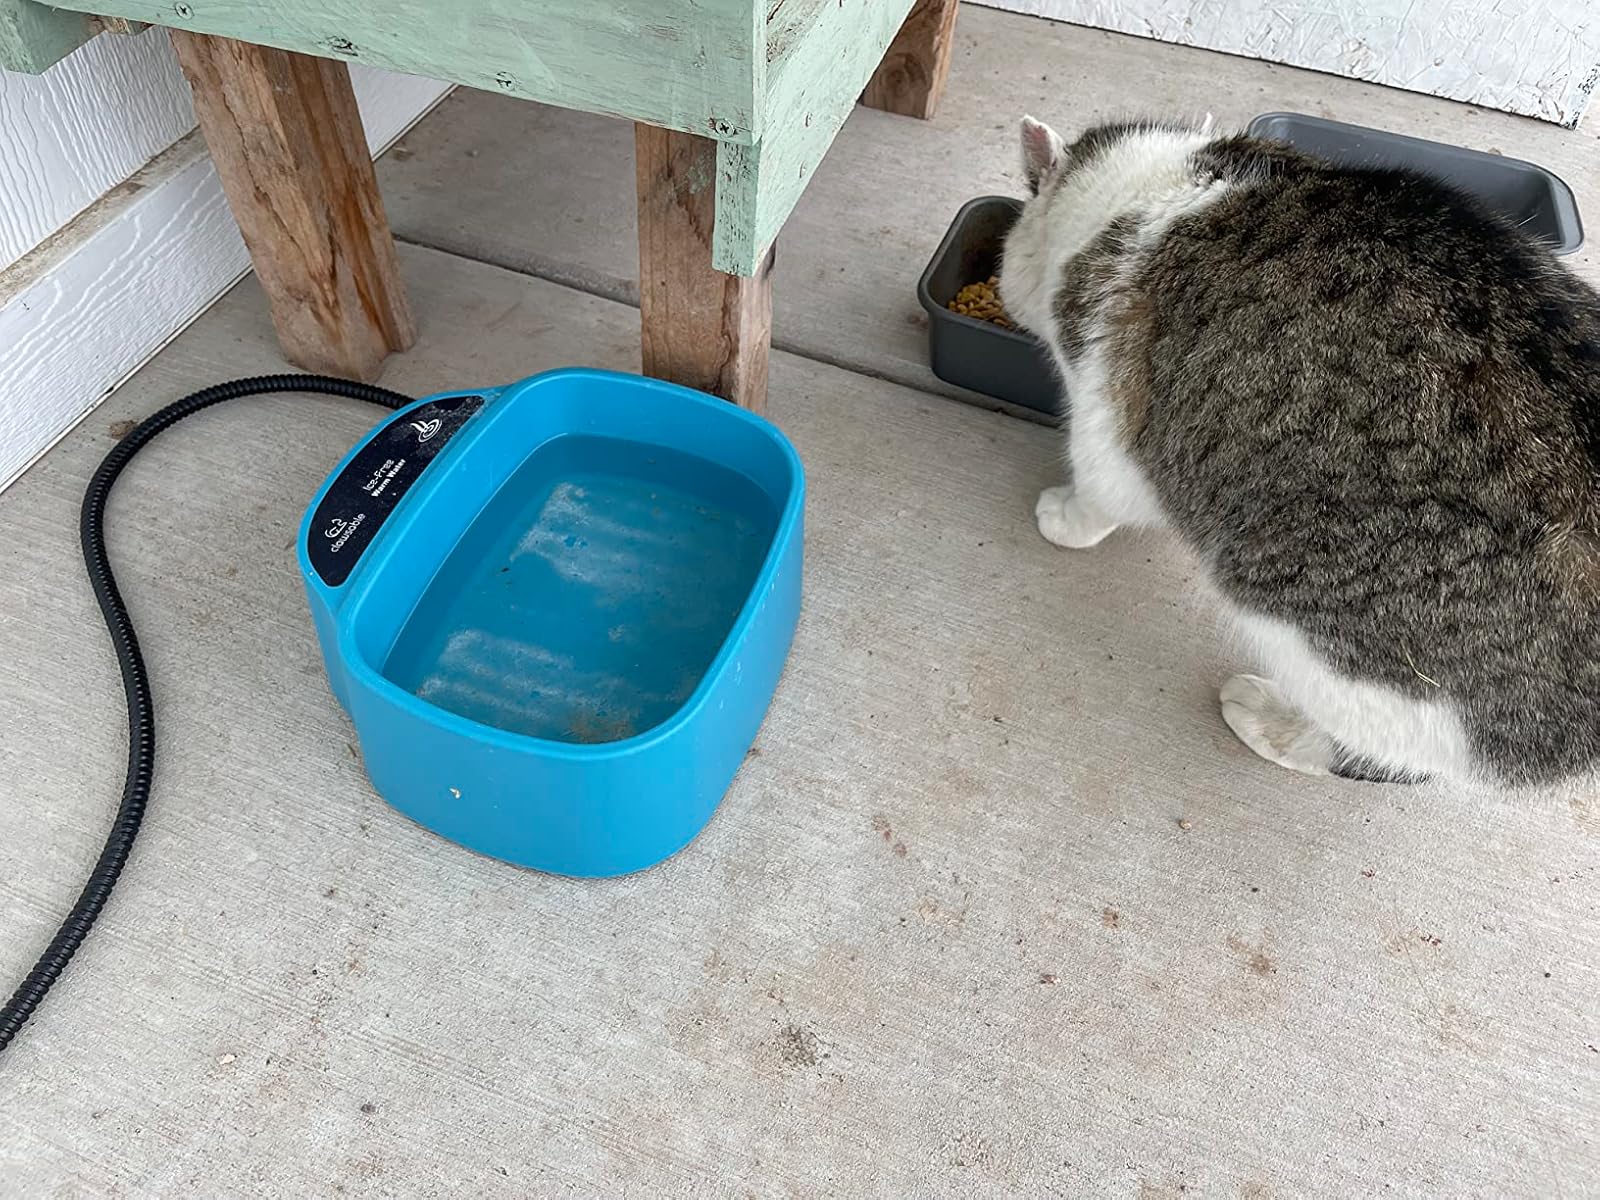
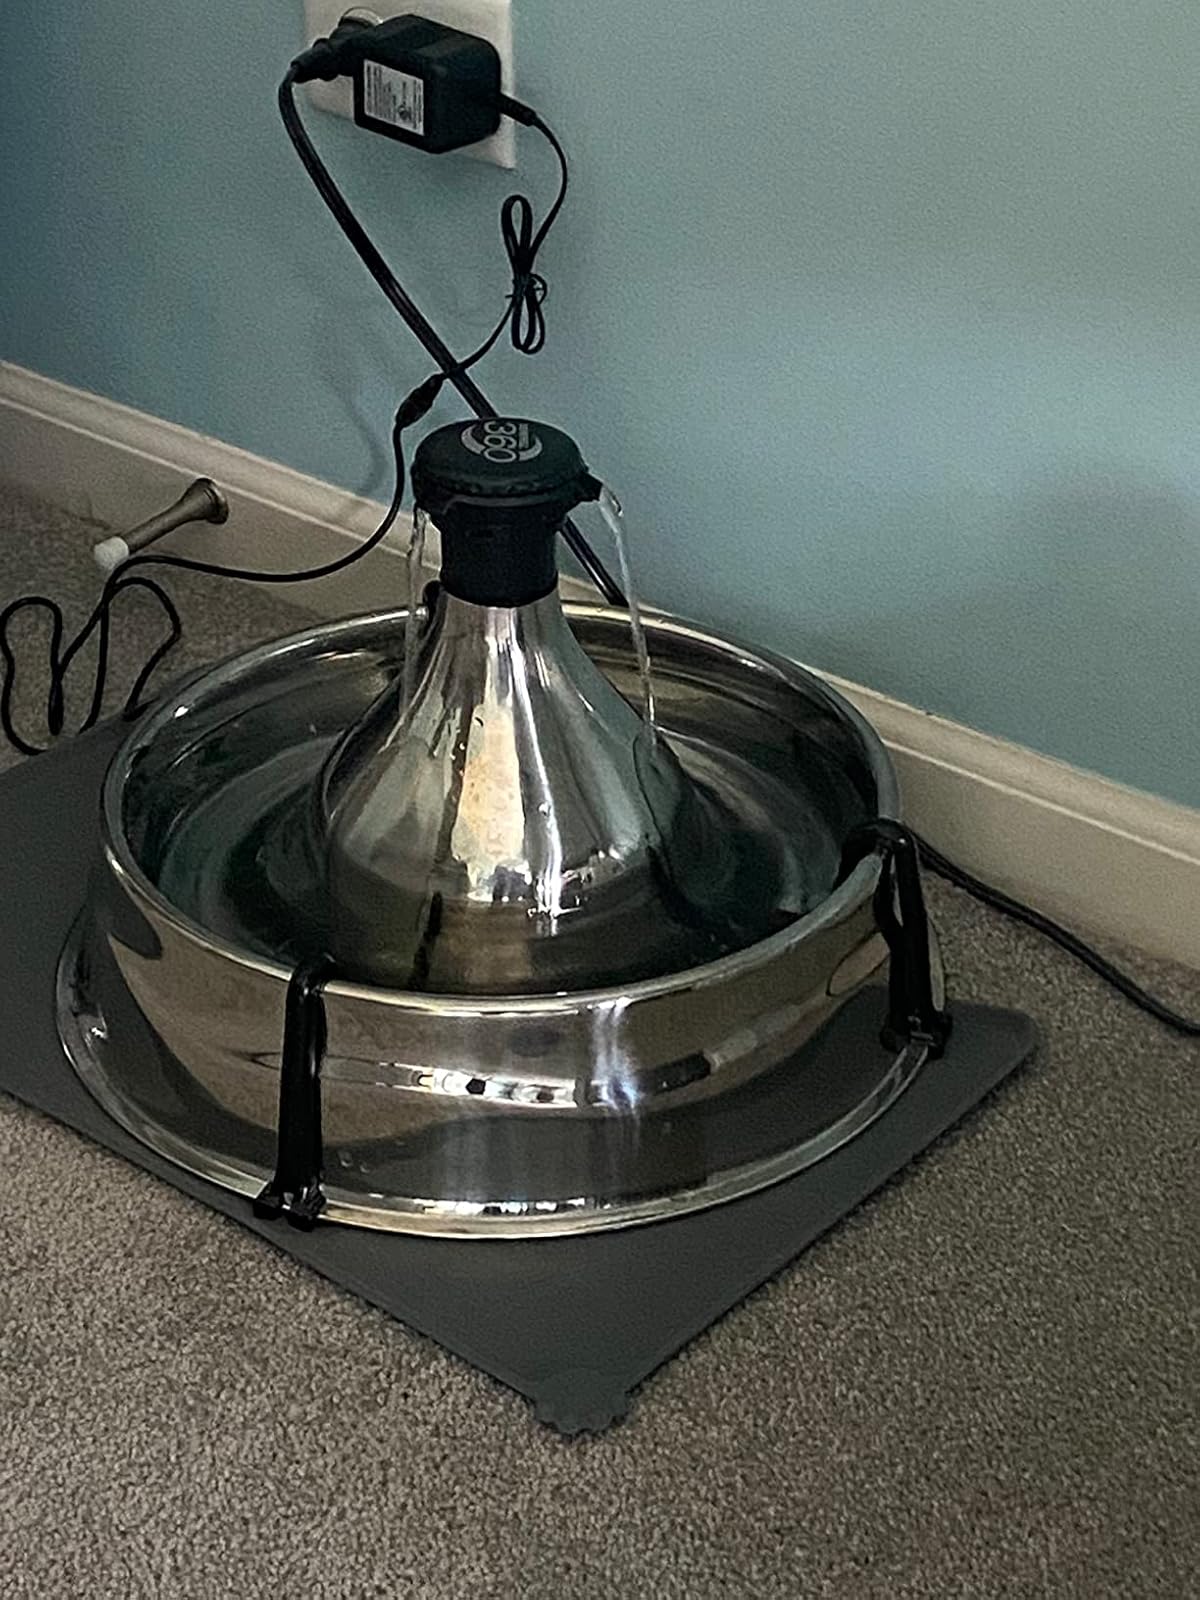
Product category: items_bowl
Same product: no